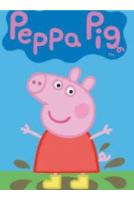
Portrait style: Cartoon Portrait